Boeing UK

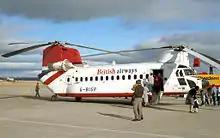
British Airways Helicopters' Vertol 234LR G-BISP at Aberdeen Airport, 1985.

After World War II, Boeing's business relationship with the UK did not begin again until the 1980s, with the exception of BOAC introducing the Boeing 707-436 to its aircraft line-up in 1960. The now defunct British Airways Helicopters bought six Vertol 234 Commercial Chinooks in 1981, providing services to offshore gas and oil platforms until the company was sold by British Airways in 1986. Rolls-Royce began testing and developing the RB211-534E4 turbofan engine in 1983 and was the engine used on the Boeing 757, generating over 40,000+ hours of on-wing life without removal. In 1988, Air United Kingdom became the first airline to operate the Boeing 737-400 outside of the US and later used the Boeing 767-300 ER series in 1993 for its subsidiary, Air UK Leisure.